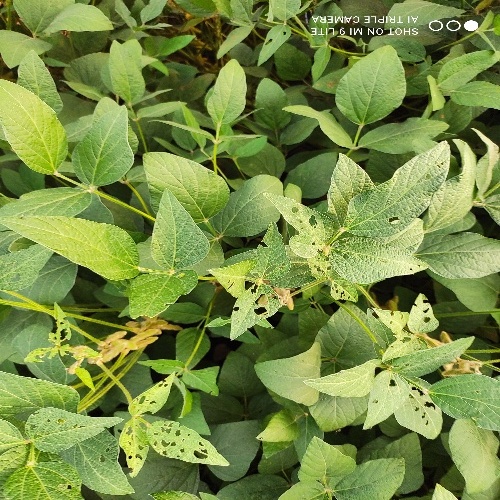
Label: Caterpillar